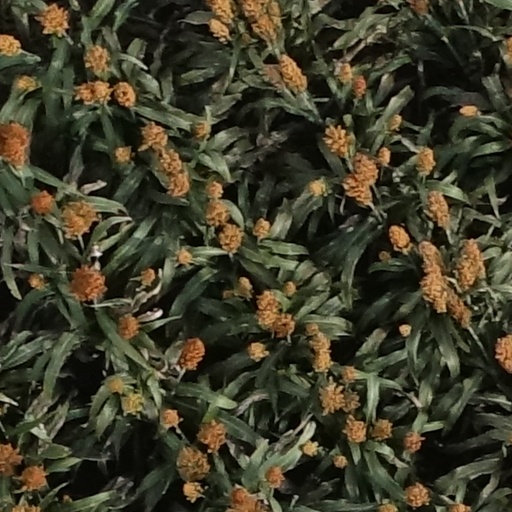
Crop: sorghum